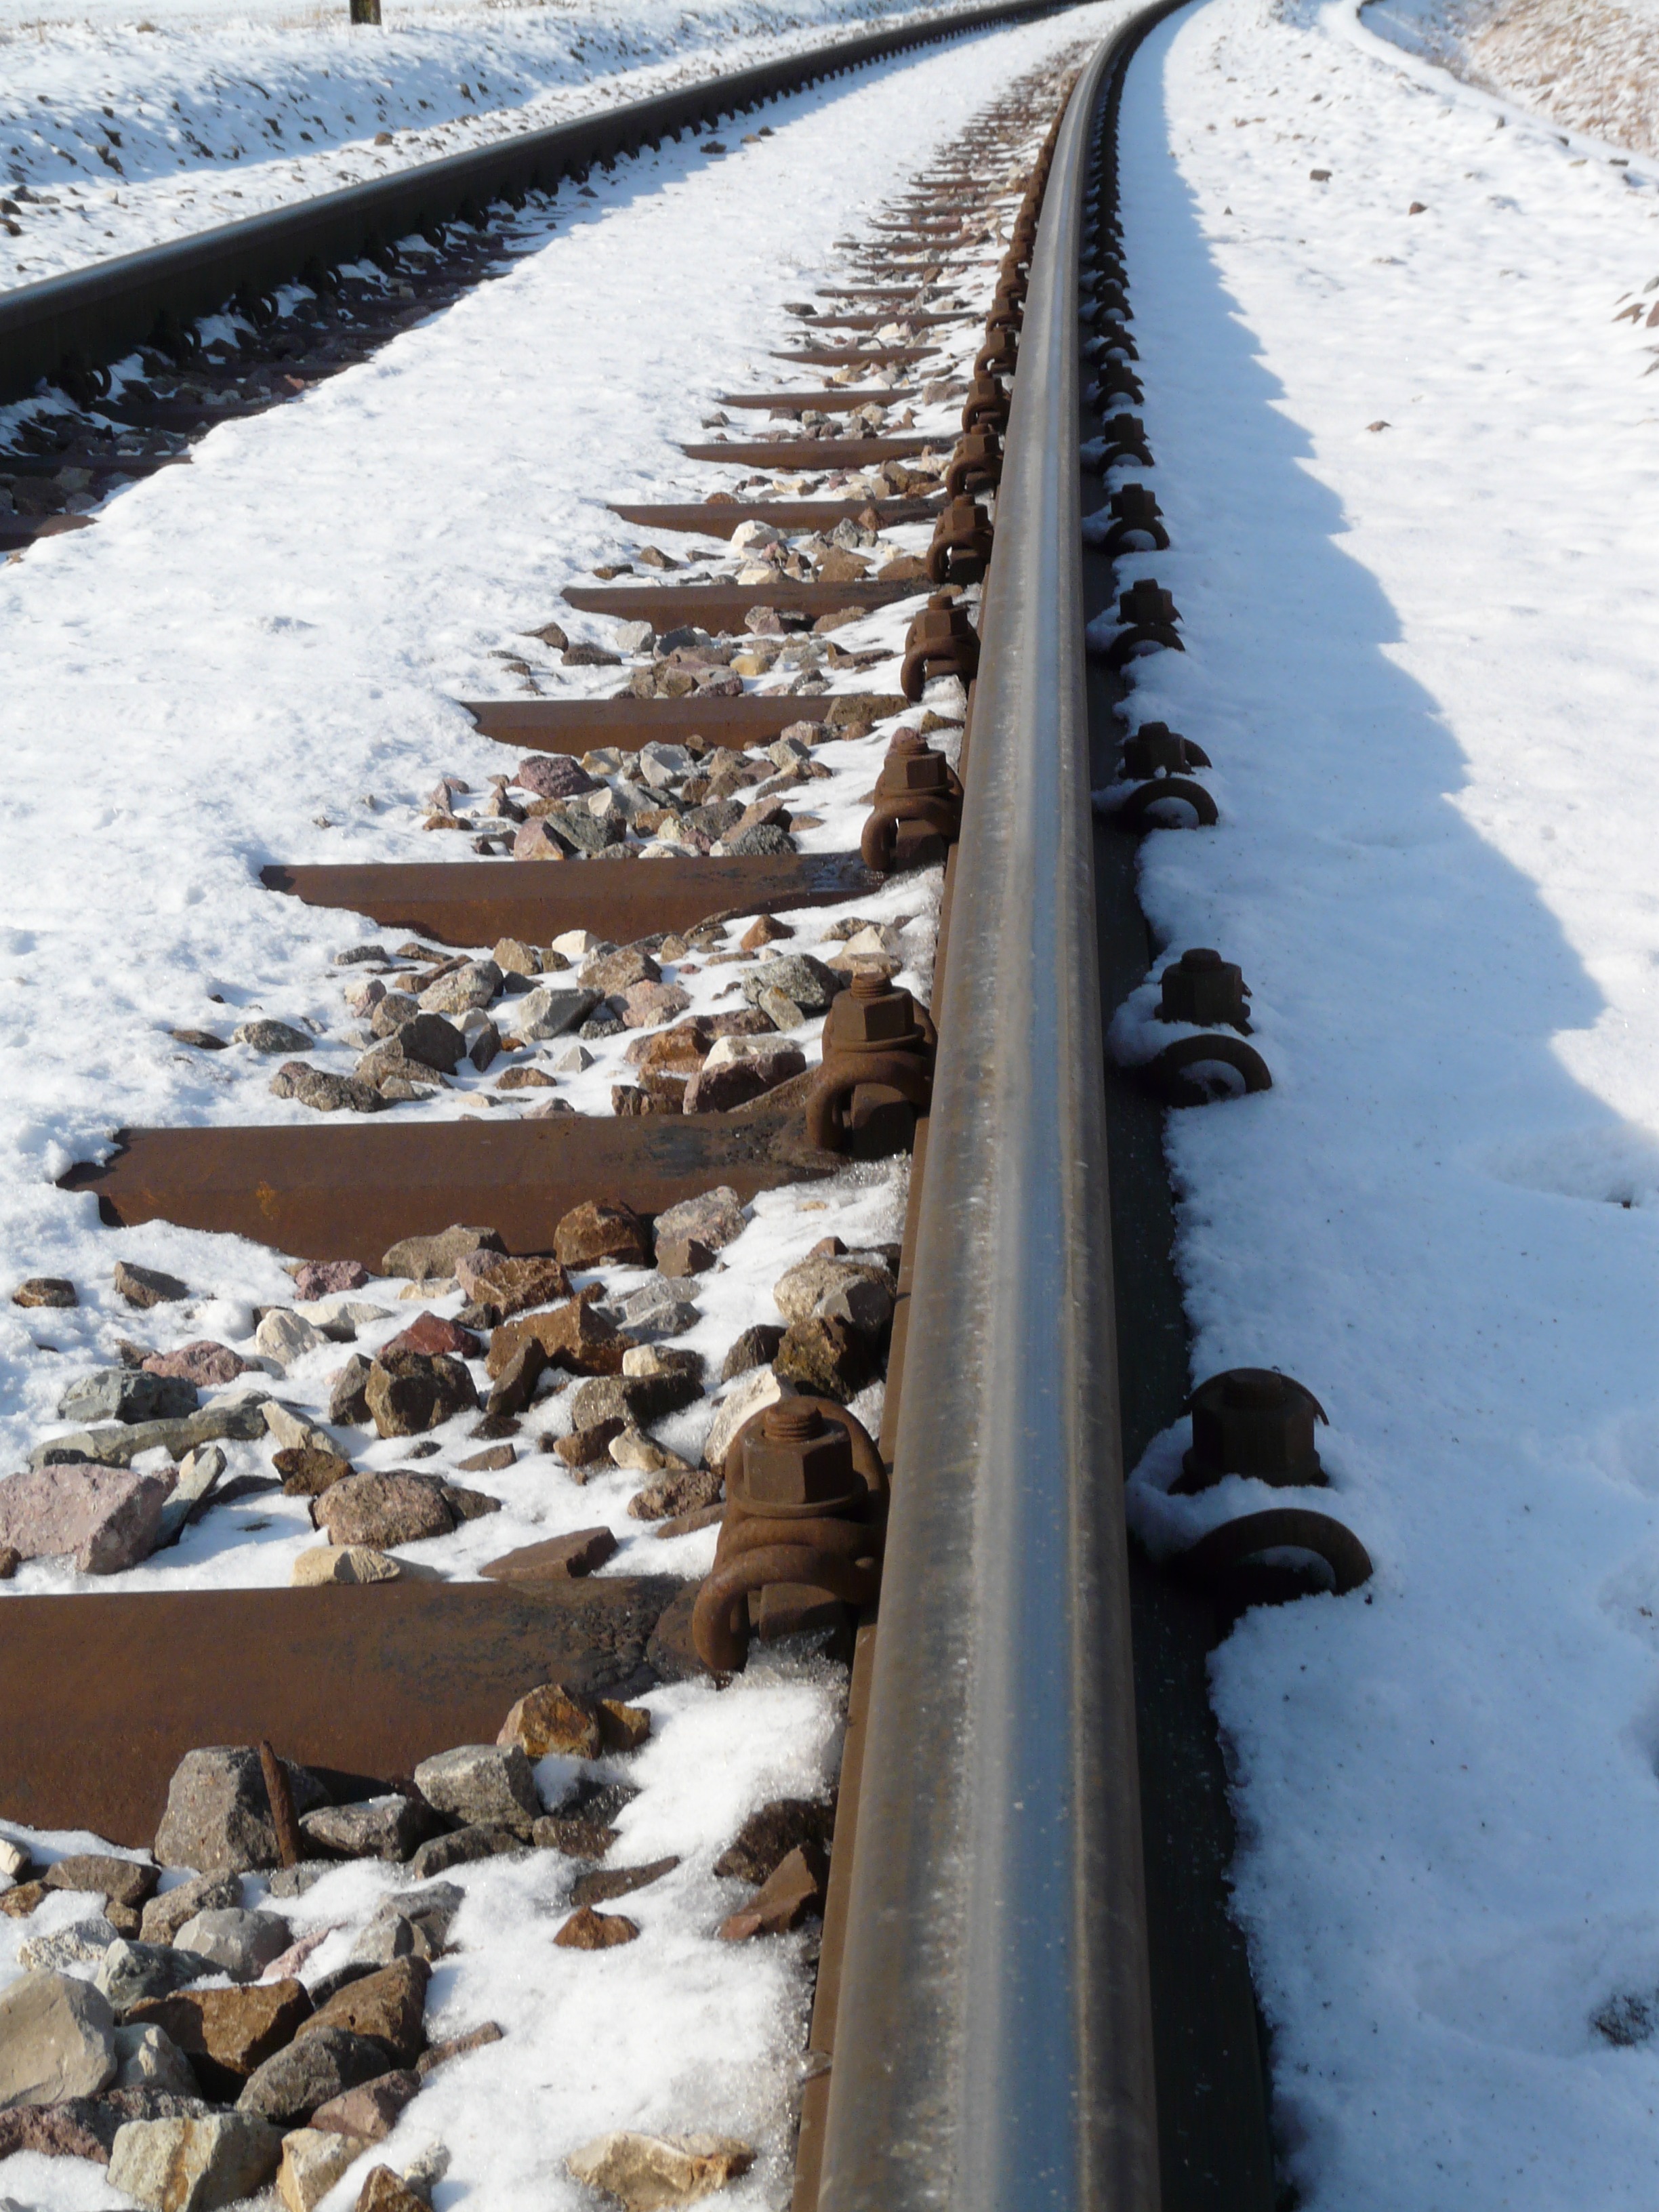
snow, winter, track, railway, frost, train, transport, ice, weather, season, parallel, seemed, freezing, gleise